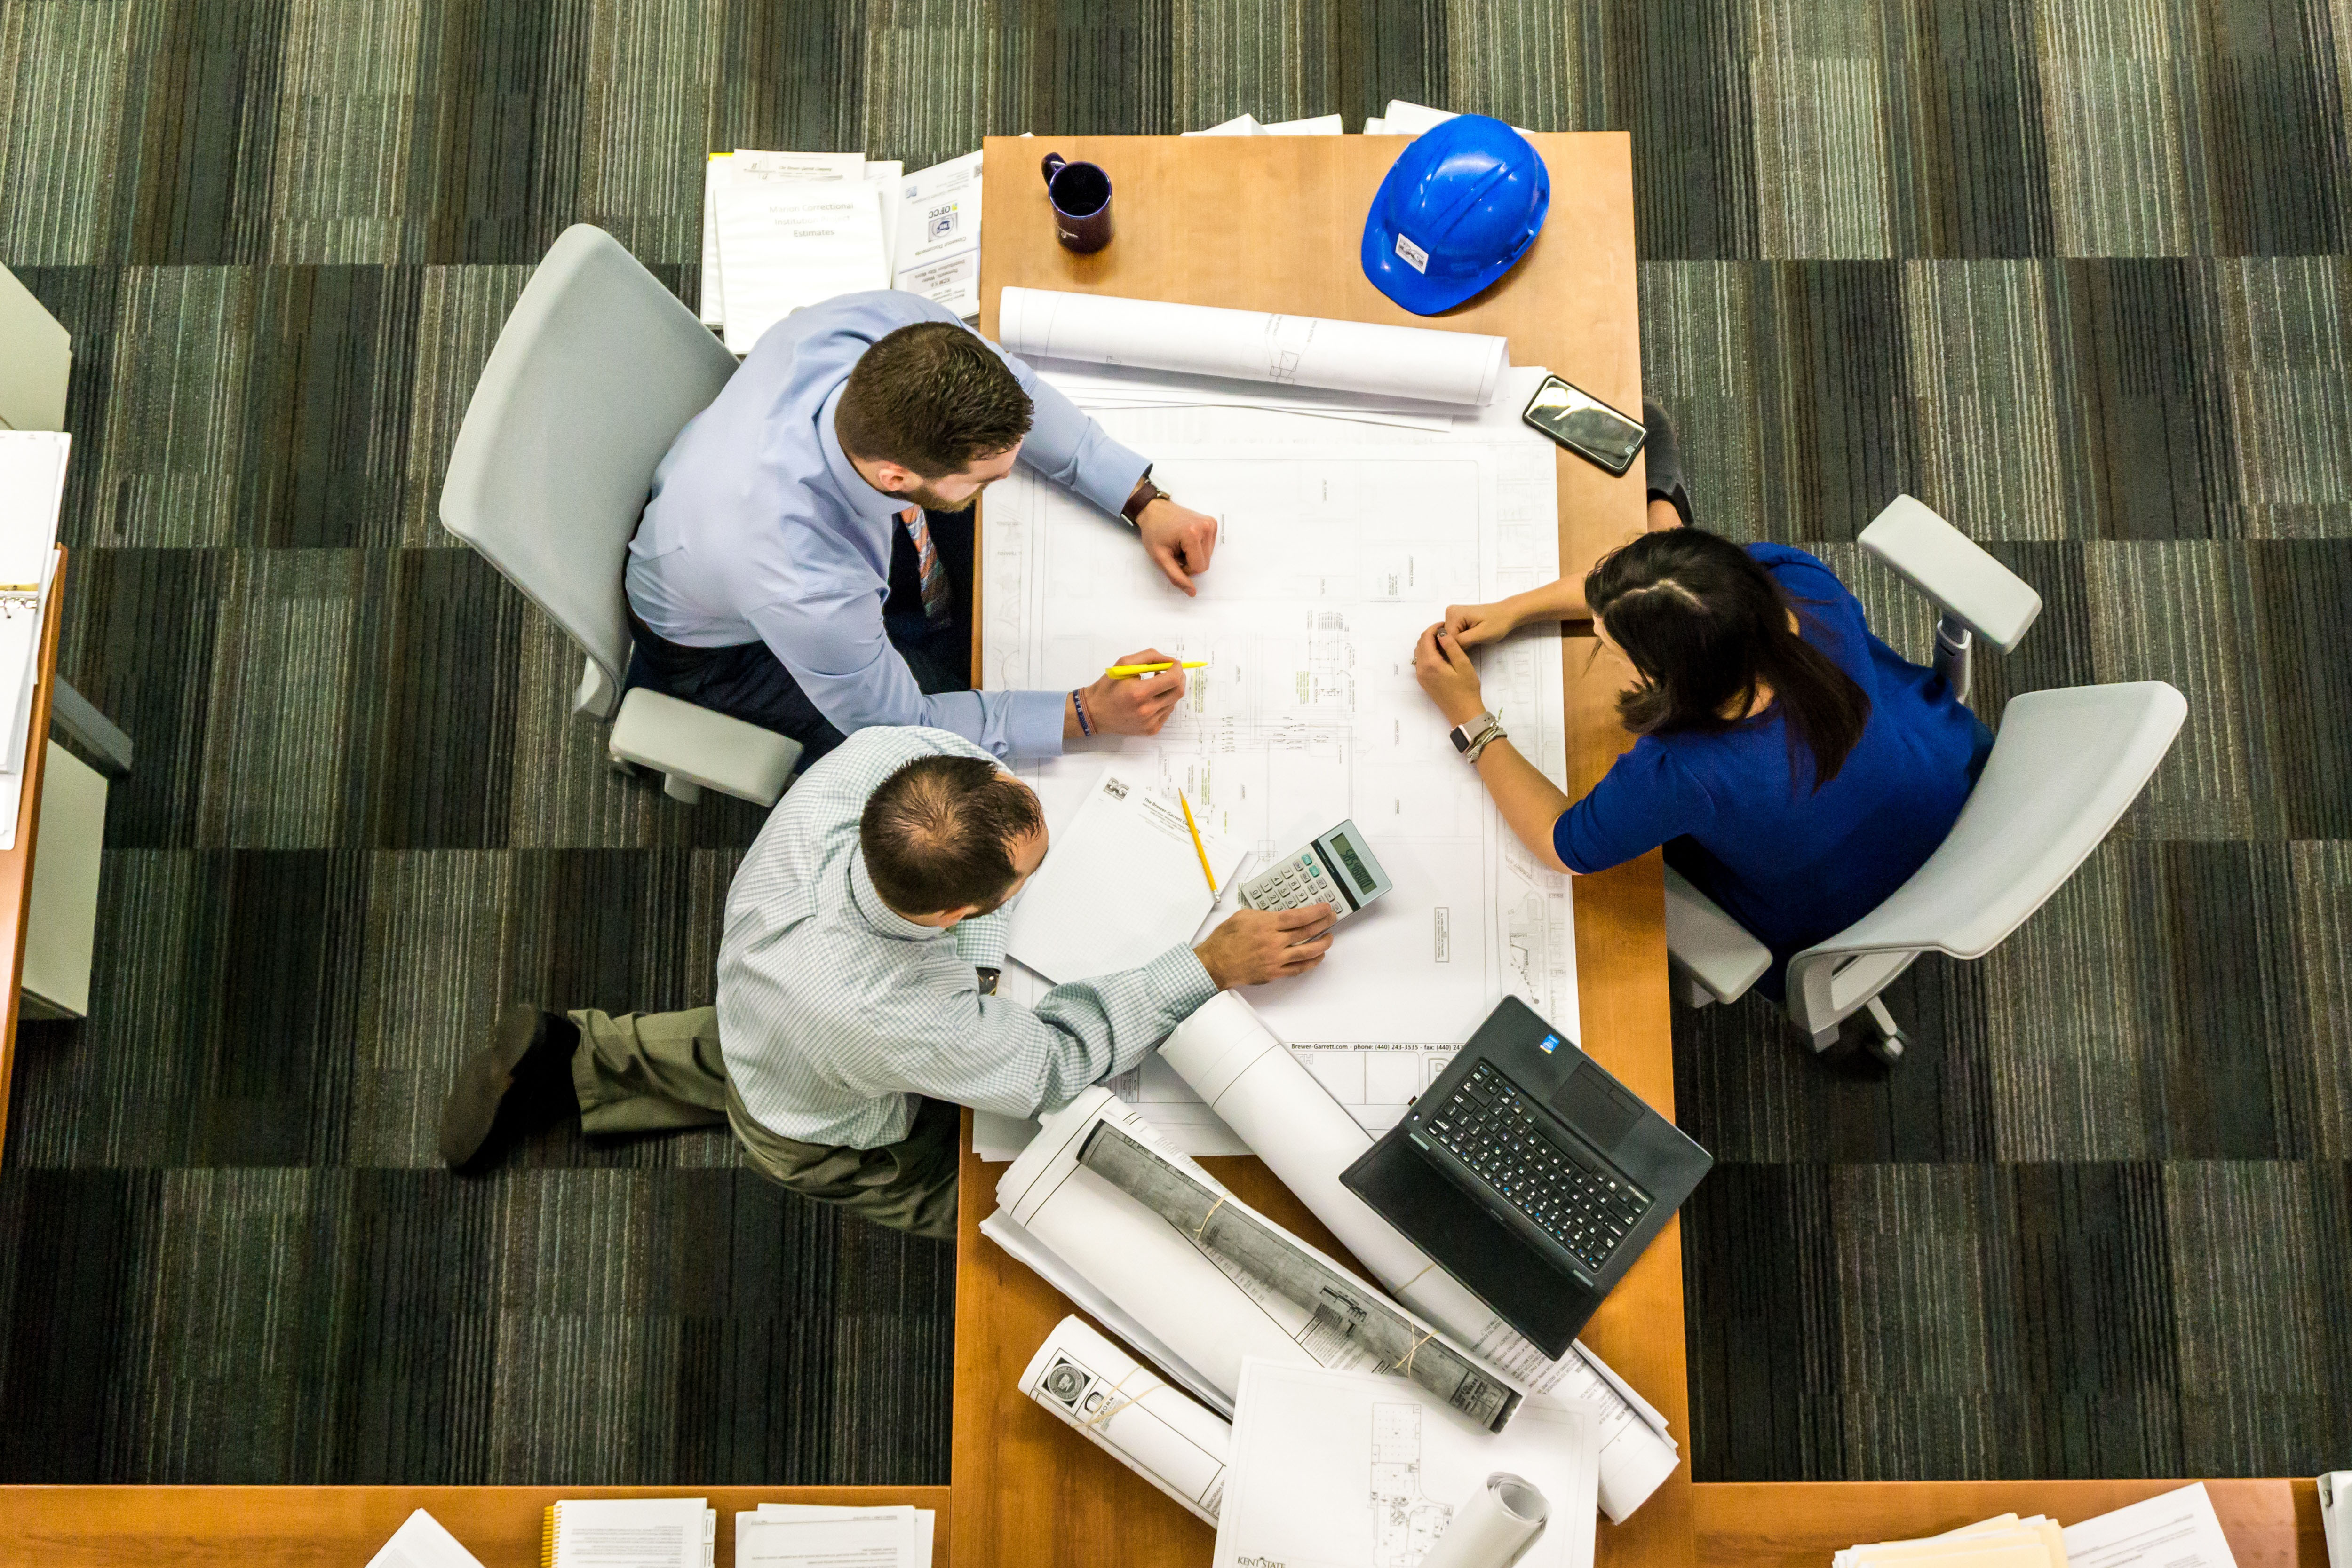
room, games